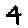
Label: 4